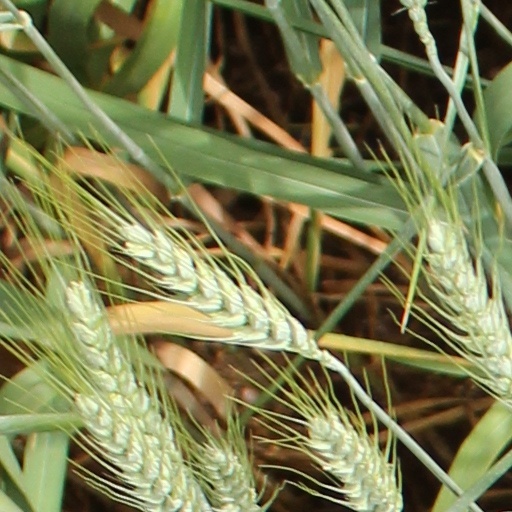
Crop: wheat